HIV/AIDS in Lesotho

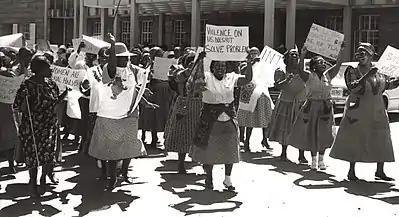
Basotho women protest violence against women at the National University of Lesotho on National Women's Day, 2008.

Lesotho's highly patriarchal society strongly influences females’ experiences with gender-based violence, particularly in schools. Basotho communities exhibit dominant perceptions of heteronormal relations, but the social construct of male superiority places females at risk of adverse experiences through these heterosexual relations. Many women and girls are placed at risk for HIV infection through gender-based violence, which commonly comes in the form of rape, marital rape, or domestic abuse. Particularly in rural areas, females are subject to this violence because they often lack social and economic power in sexual decision making. These unequal power dynamics prohibit Basotho women from adopting HIV-preventative behaviors, thereby increasing their vulnerability to HIV.